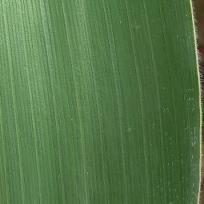
Crop: Maize
Condition: healthy-leaf